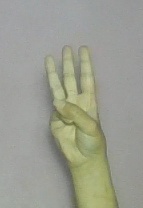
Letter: thaa